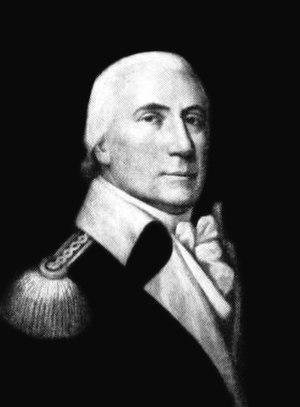
Alexander Martin, né en 1740 dans le comté de Hunterdon et mort le 2 novembre 1807 dans le comté de Stokes, est un homme politique américain. Il est le 4ᵉ et 7ᵉ gouverneur de la Caroline du Nord de 1782 à 1784, puis à nouveau de 1789 à 1792. Il est aussi sénateur au Congrès des États-Unis pour la Caroline du Nord de 1793 à 1799.
Depuis l'indépendance des États-Unis, l'État de Caroline du Nord élit deux sénateurs, membres du Sénat fédéral.
Les Pères fondateurs des États-Unis sont les signataires de la Déclaration d'indépendance ou la Constitution des États-Unis, ainsi que ceux participant à la révolution américaine comme Revolutionaries. Considérés comme des héros aux États-Unis, ces hommes sont principalement chrétiens, quelques-uns athées ou déistes. Par ailleurs, plusieurs pères sont membres de la franc-maçonnerie.